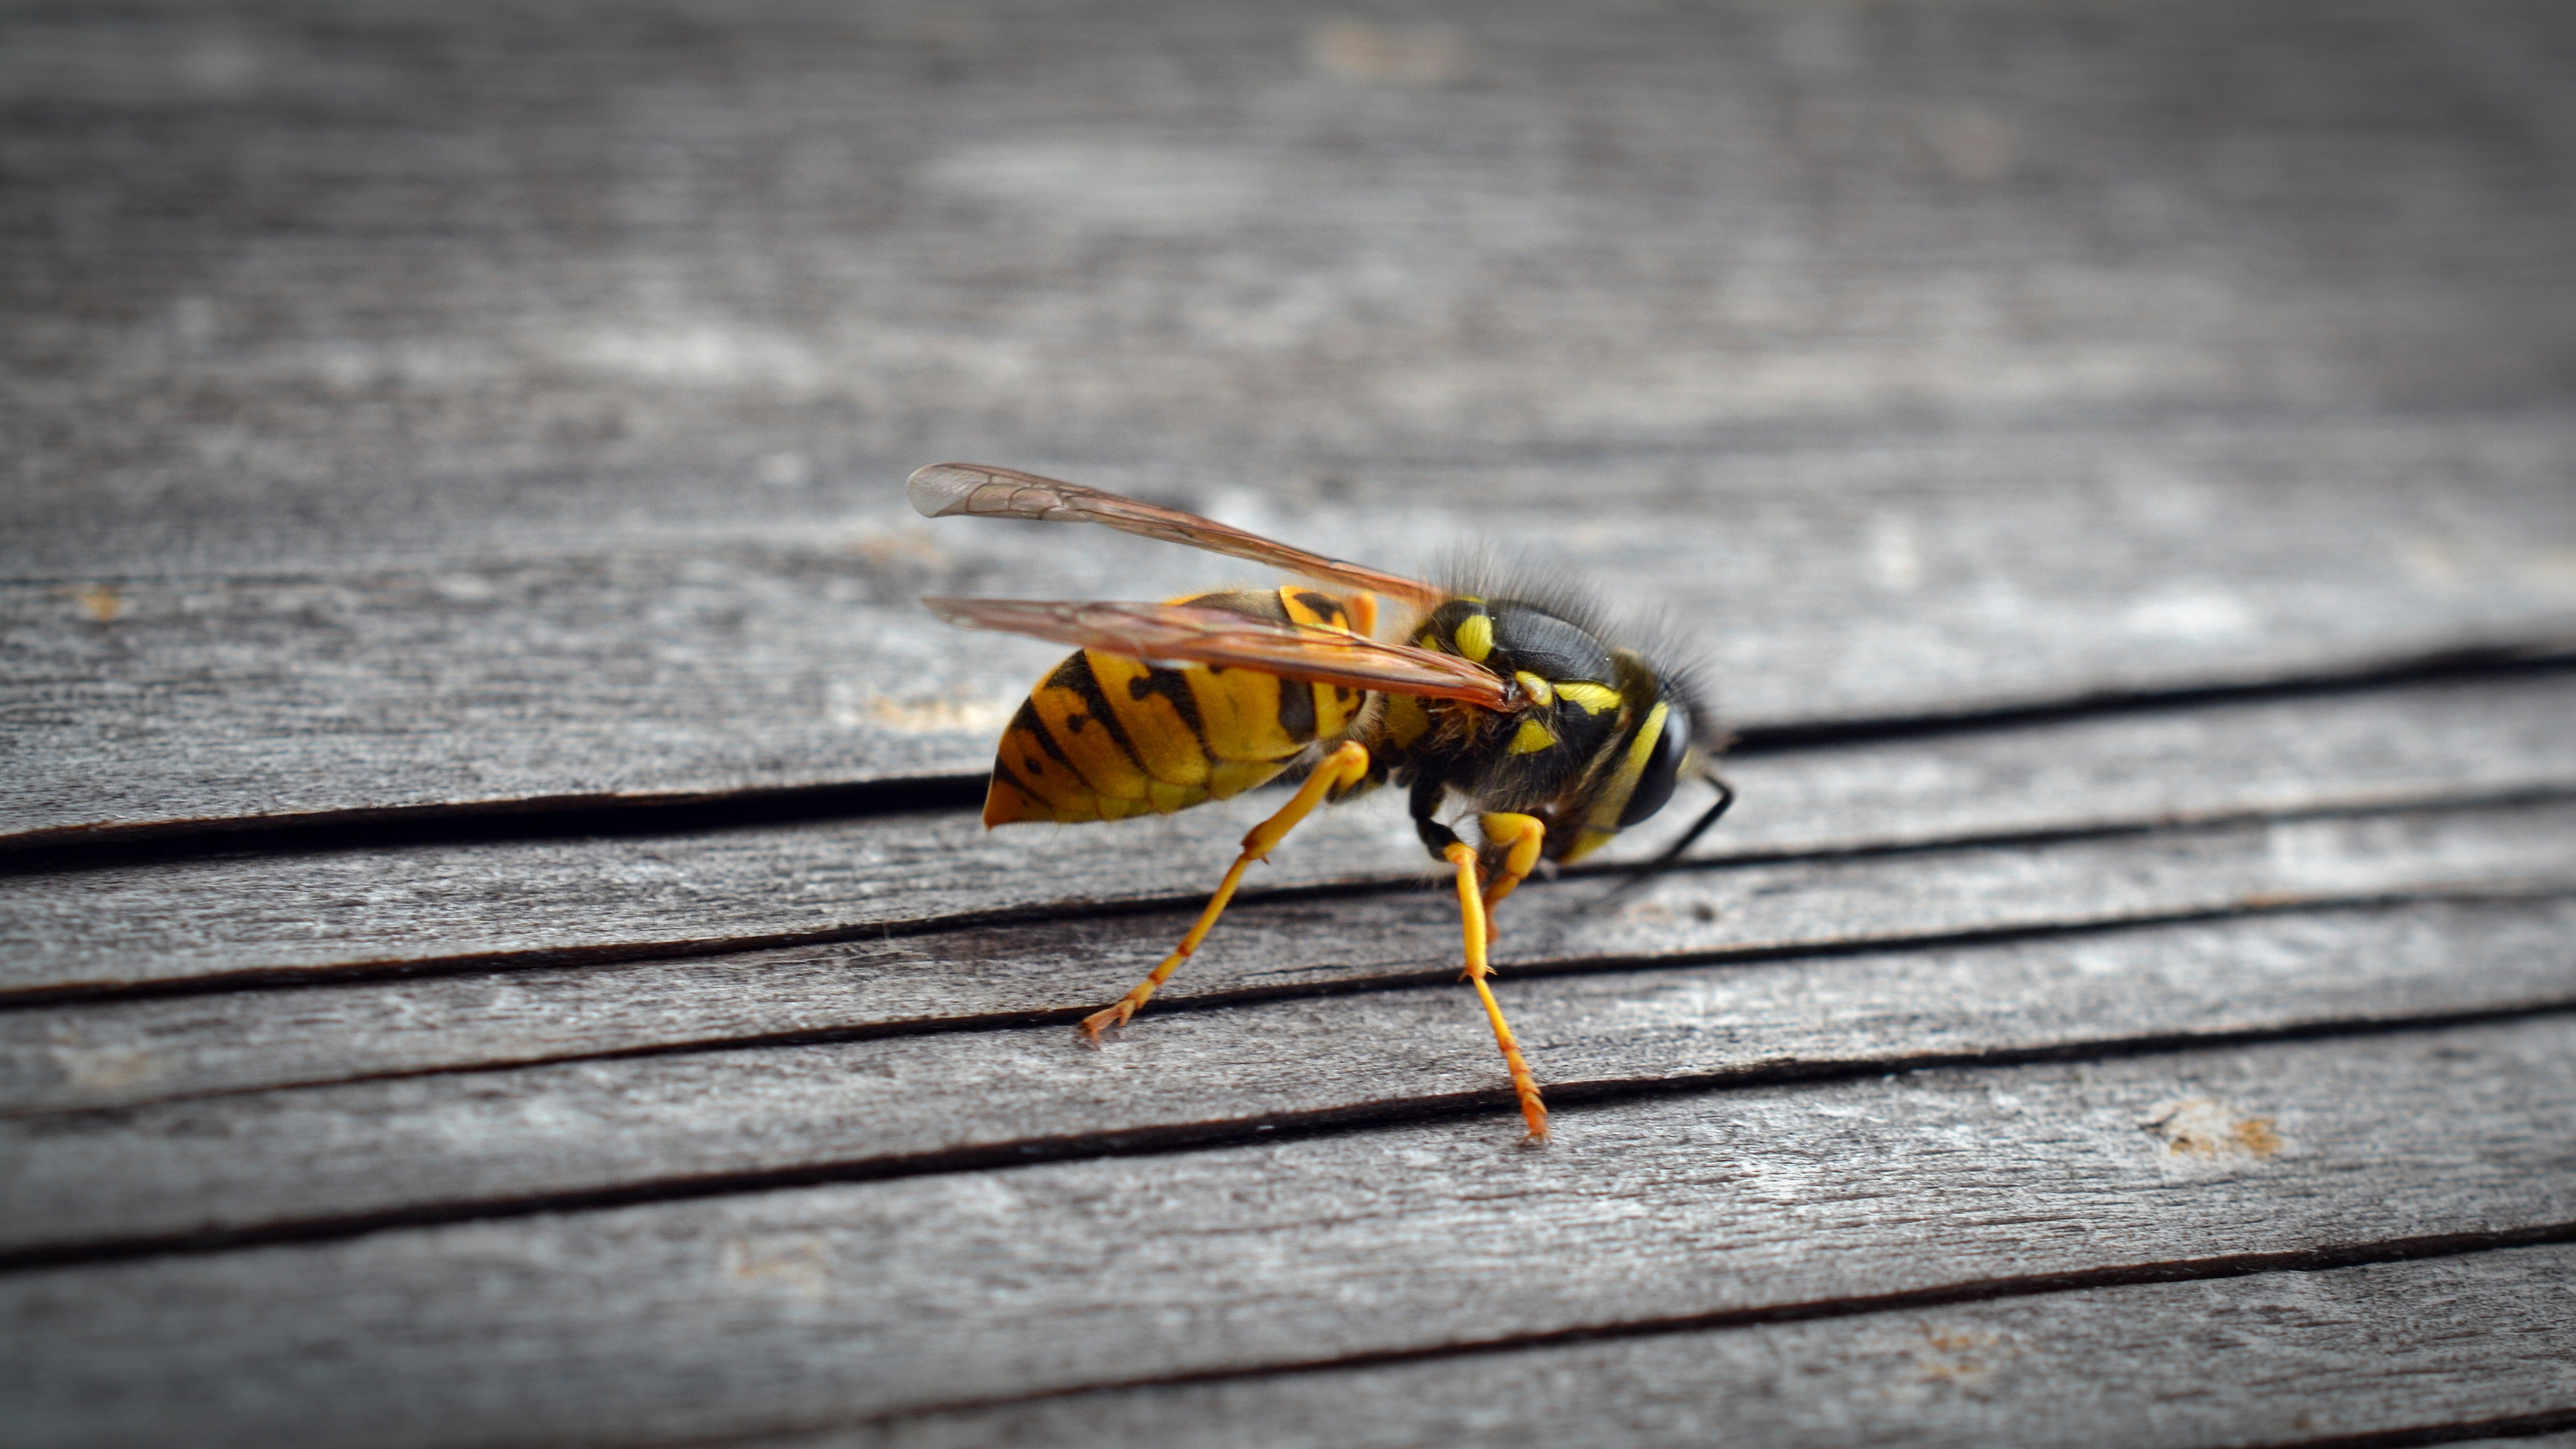
nature, wing, wood, photography, animal, fly, insect, yellow, close, fauna, invertebrate, close up, hornet, wasp, pest, macro photography, arthropod, membrane winged insect